Ferrichrome

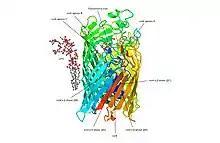
FhuA from E. Coli in Complex with Bound Ferrichrome-Iron

The green ribbons represent β-barrel wall that is 69Å long x 40-45Å diameter that represents the C-terminus residues. It has 22 antiparallel β strands. The blue ribbon in the center is a “cork” which is a distinct domain for the N-terminus residues.